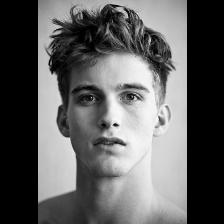
Label: Human